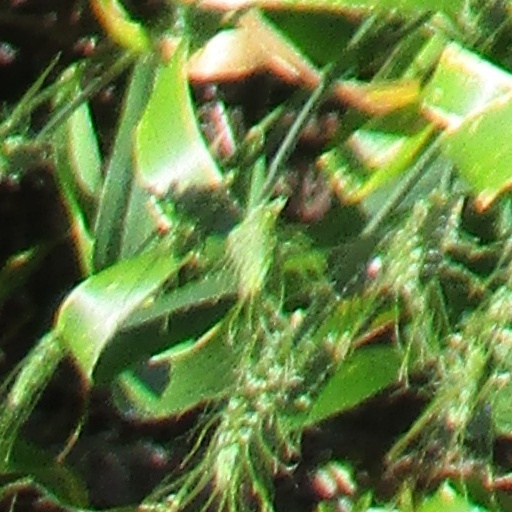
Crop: wheat